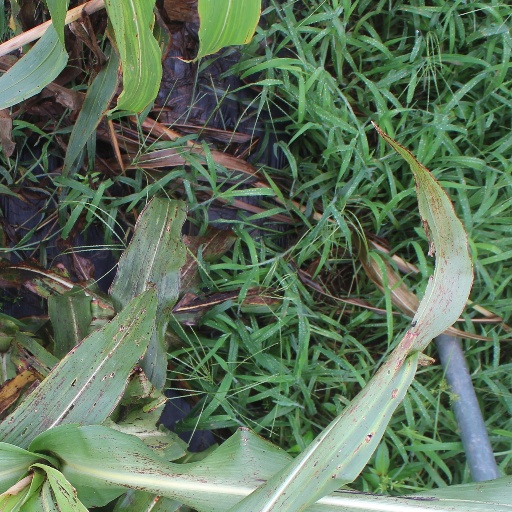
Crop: sorghum